Koh Kong Bridge

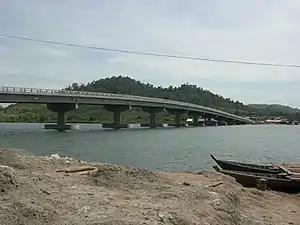
Koh Kong Bridge

The Koh Kong Bridge is a bridge in Koh Kong Province, Cambodia. The bridge crosses the Kaoh Pao river, linking the province capital of Khemarak Phoumin (also known as Koh Kong City) to Pyam, near the Thai border. It was the longest bridge in Cambodia at , and it was inaugurated in April 2002.